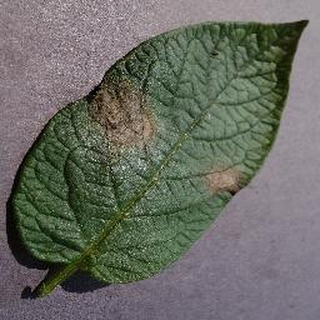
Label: potato_late_blight